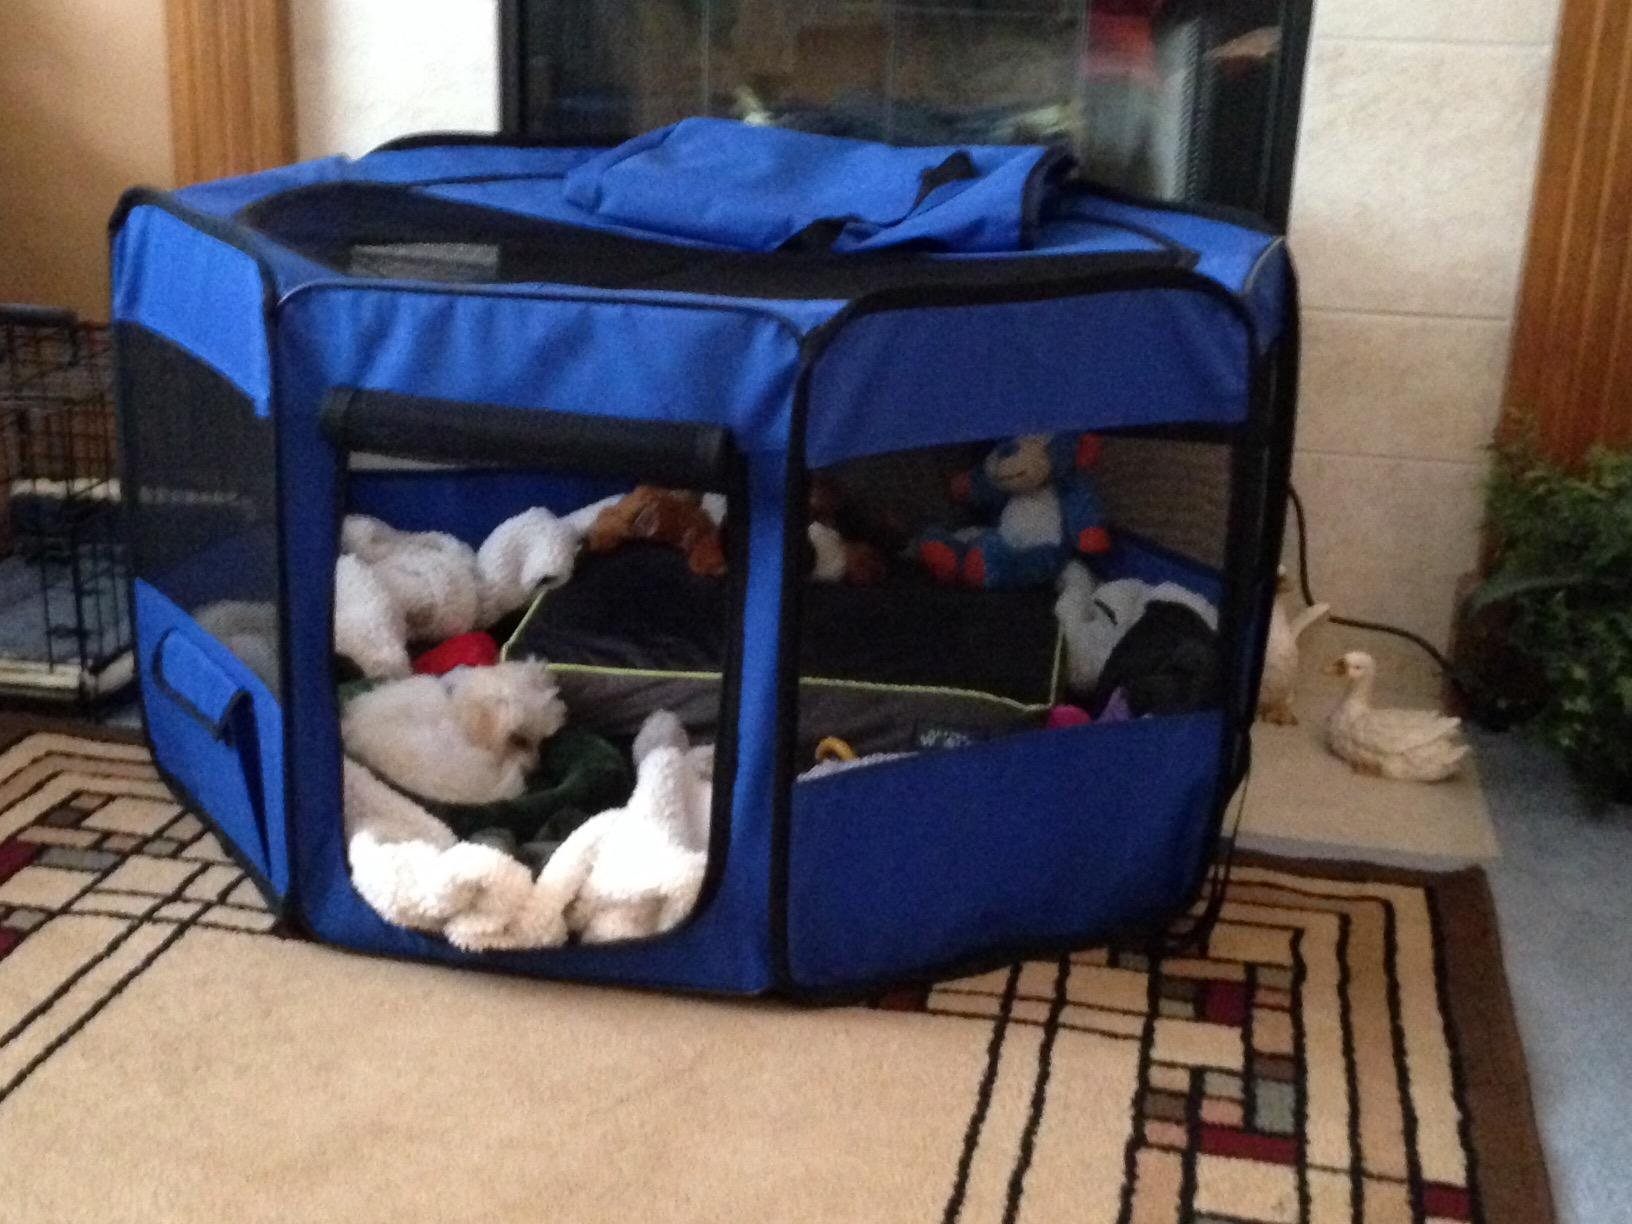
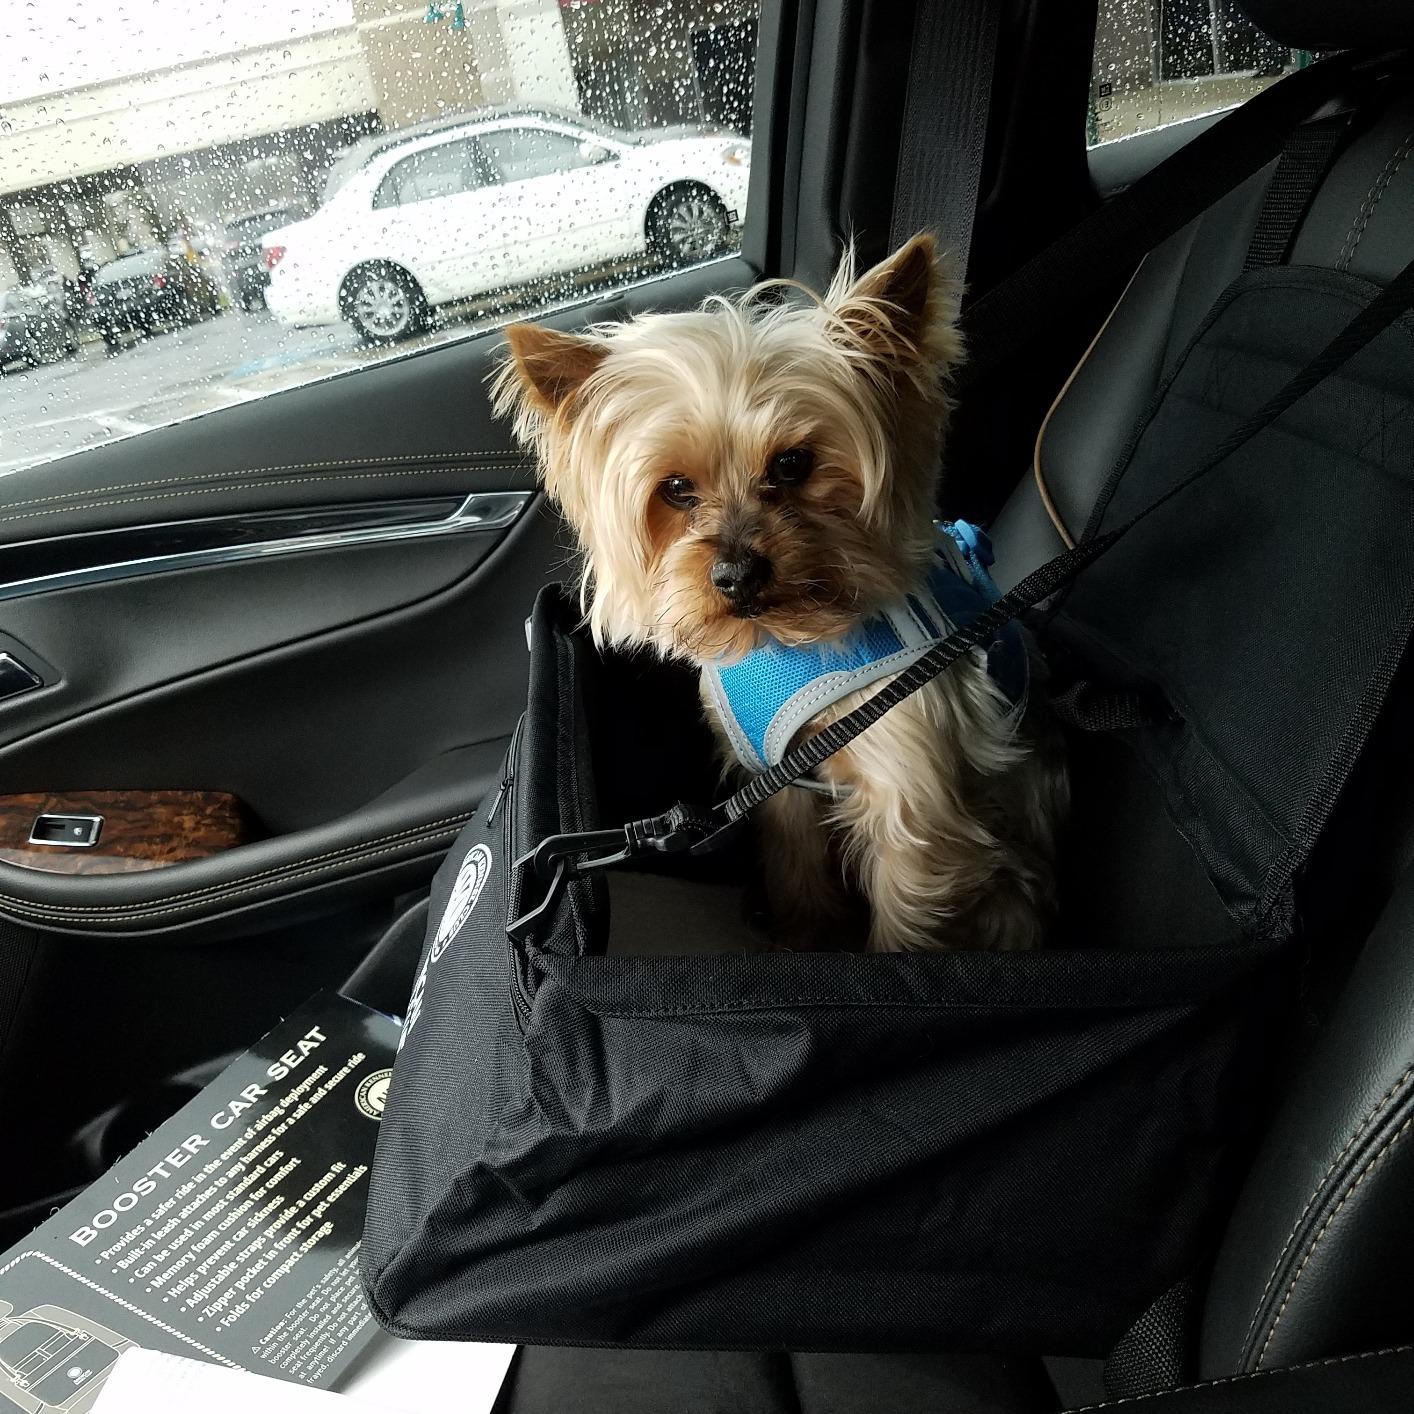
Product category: items_kennel
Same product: no